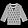
Label: Pullover